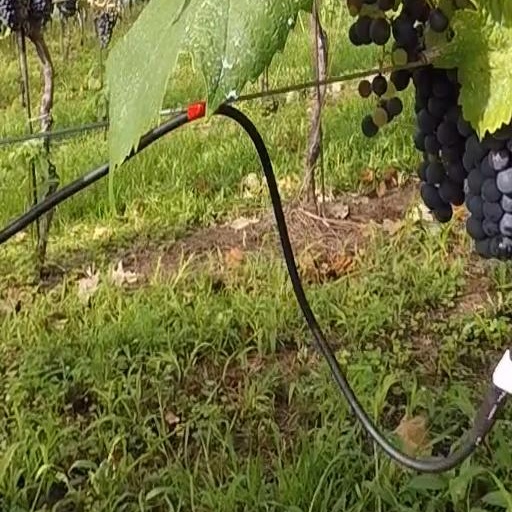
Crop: grape